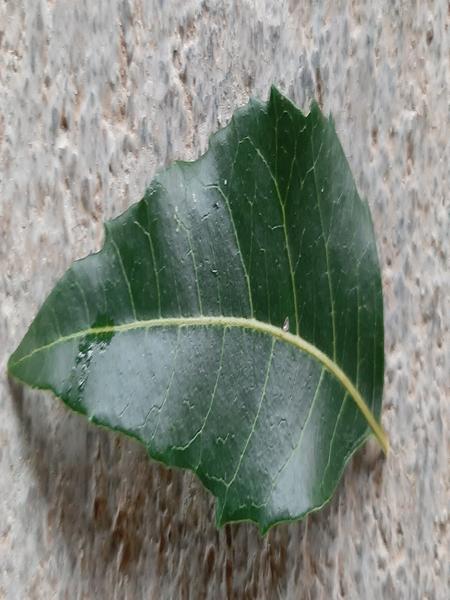
Plant: Neem